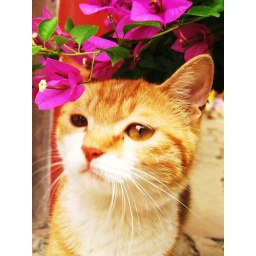
stray cat in the mountains of Badachu